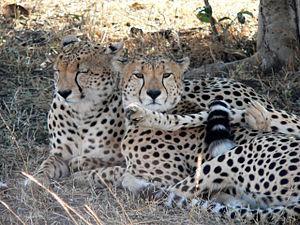
La réserve nationale du Masai Mara est une réserve nationale située au sud-ouest du Kenya. C'est le prolongement naturel du parc national du Serengeti situé en Tanzanie. Elle tient son nom de la tribu qui vit sur ses terres, les Masaïs, et de la rivière qui la traverse, la Mara. C'est dans ce parc qu'a été tourné le film Félins.